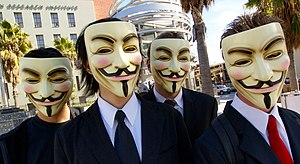
Anonymous (bevægelse) / Kendetegn
Anonymous i Los Angeles
Anonymous er navnet på en internetbaseret bevægelse, hvis formål er at kæmpe for ytringsfrihed og mod censur og misbrug af nettet. Gruppen har oprindelse i 4chan, som blev oprettet i 2003, og det meste kommunikation medlemmerne i mellem foregår stadig på sitet. Gruppen er særlig kendt for dens modstand mod Scientologykirken og for sin støtte til Wikileaks samt The Pirate Bay. Gruppens medlemmer kaldes for Anons og benytter ofte DDoS til at blokere adgang til hjemmesider, der er imod deres holdninger og principper.